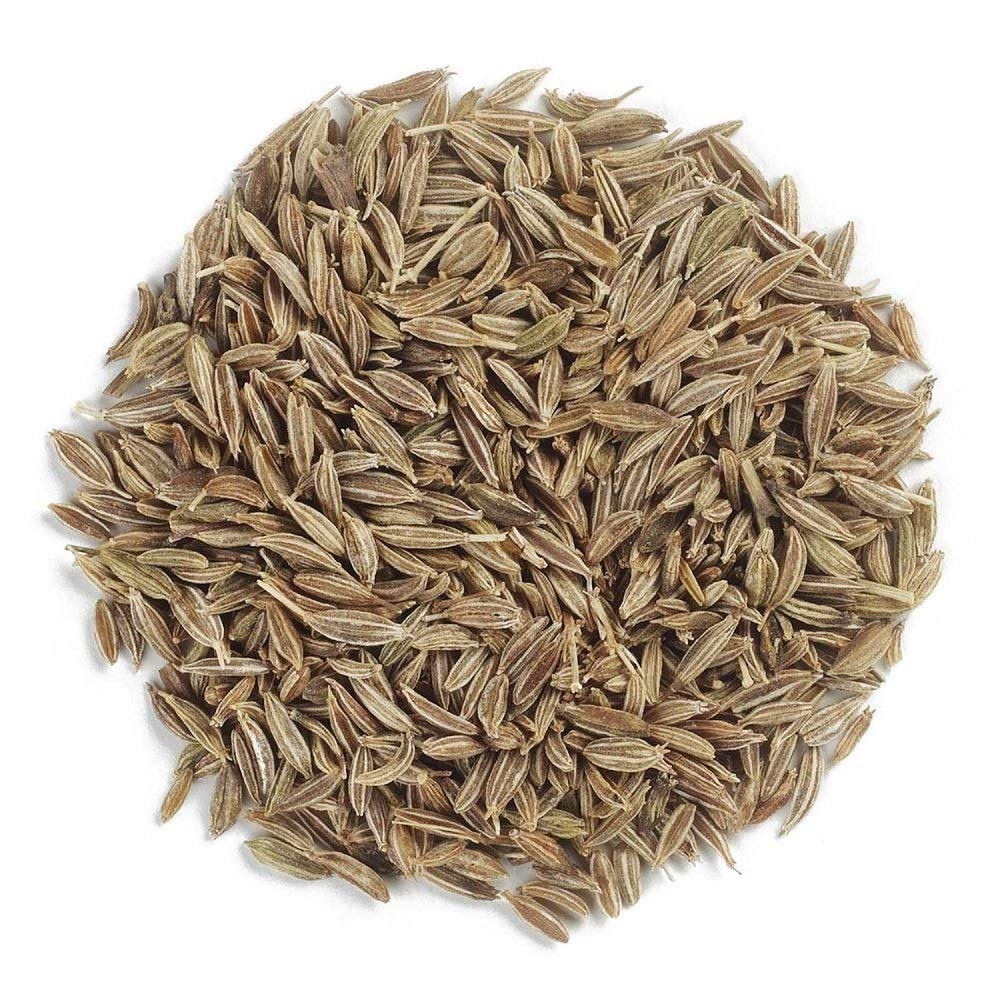
Item Name: Frontier Co-op Organic Whole Cumin Seed, 1-Pound Bulk, Rich, Warm, Complex Earthy Spice Flavor, Certified Organic, Kosher
Bullet Point: 1 pound bulk bag
Value: 16.0
Unit: Ounce

Price: 14.41